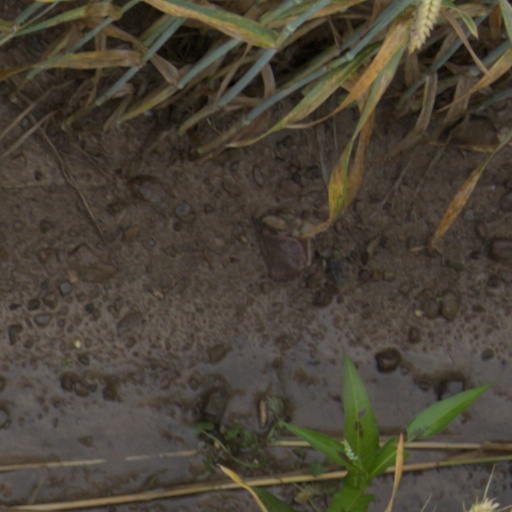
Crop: wheat